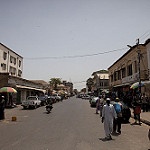
Scene: Outdoor